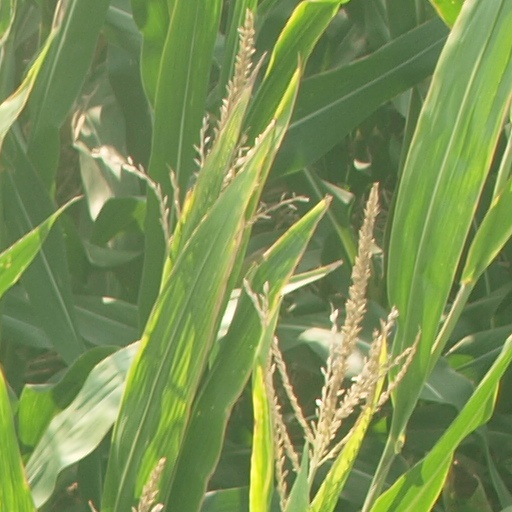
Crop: maize; corn